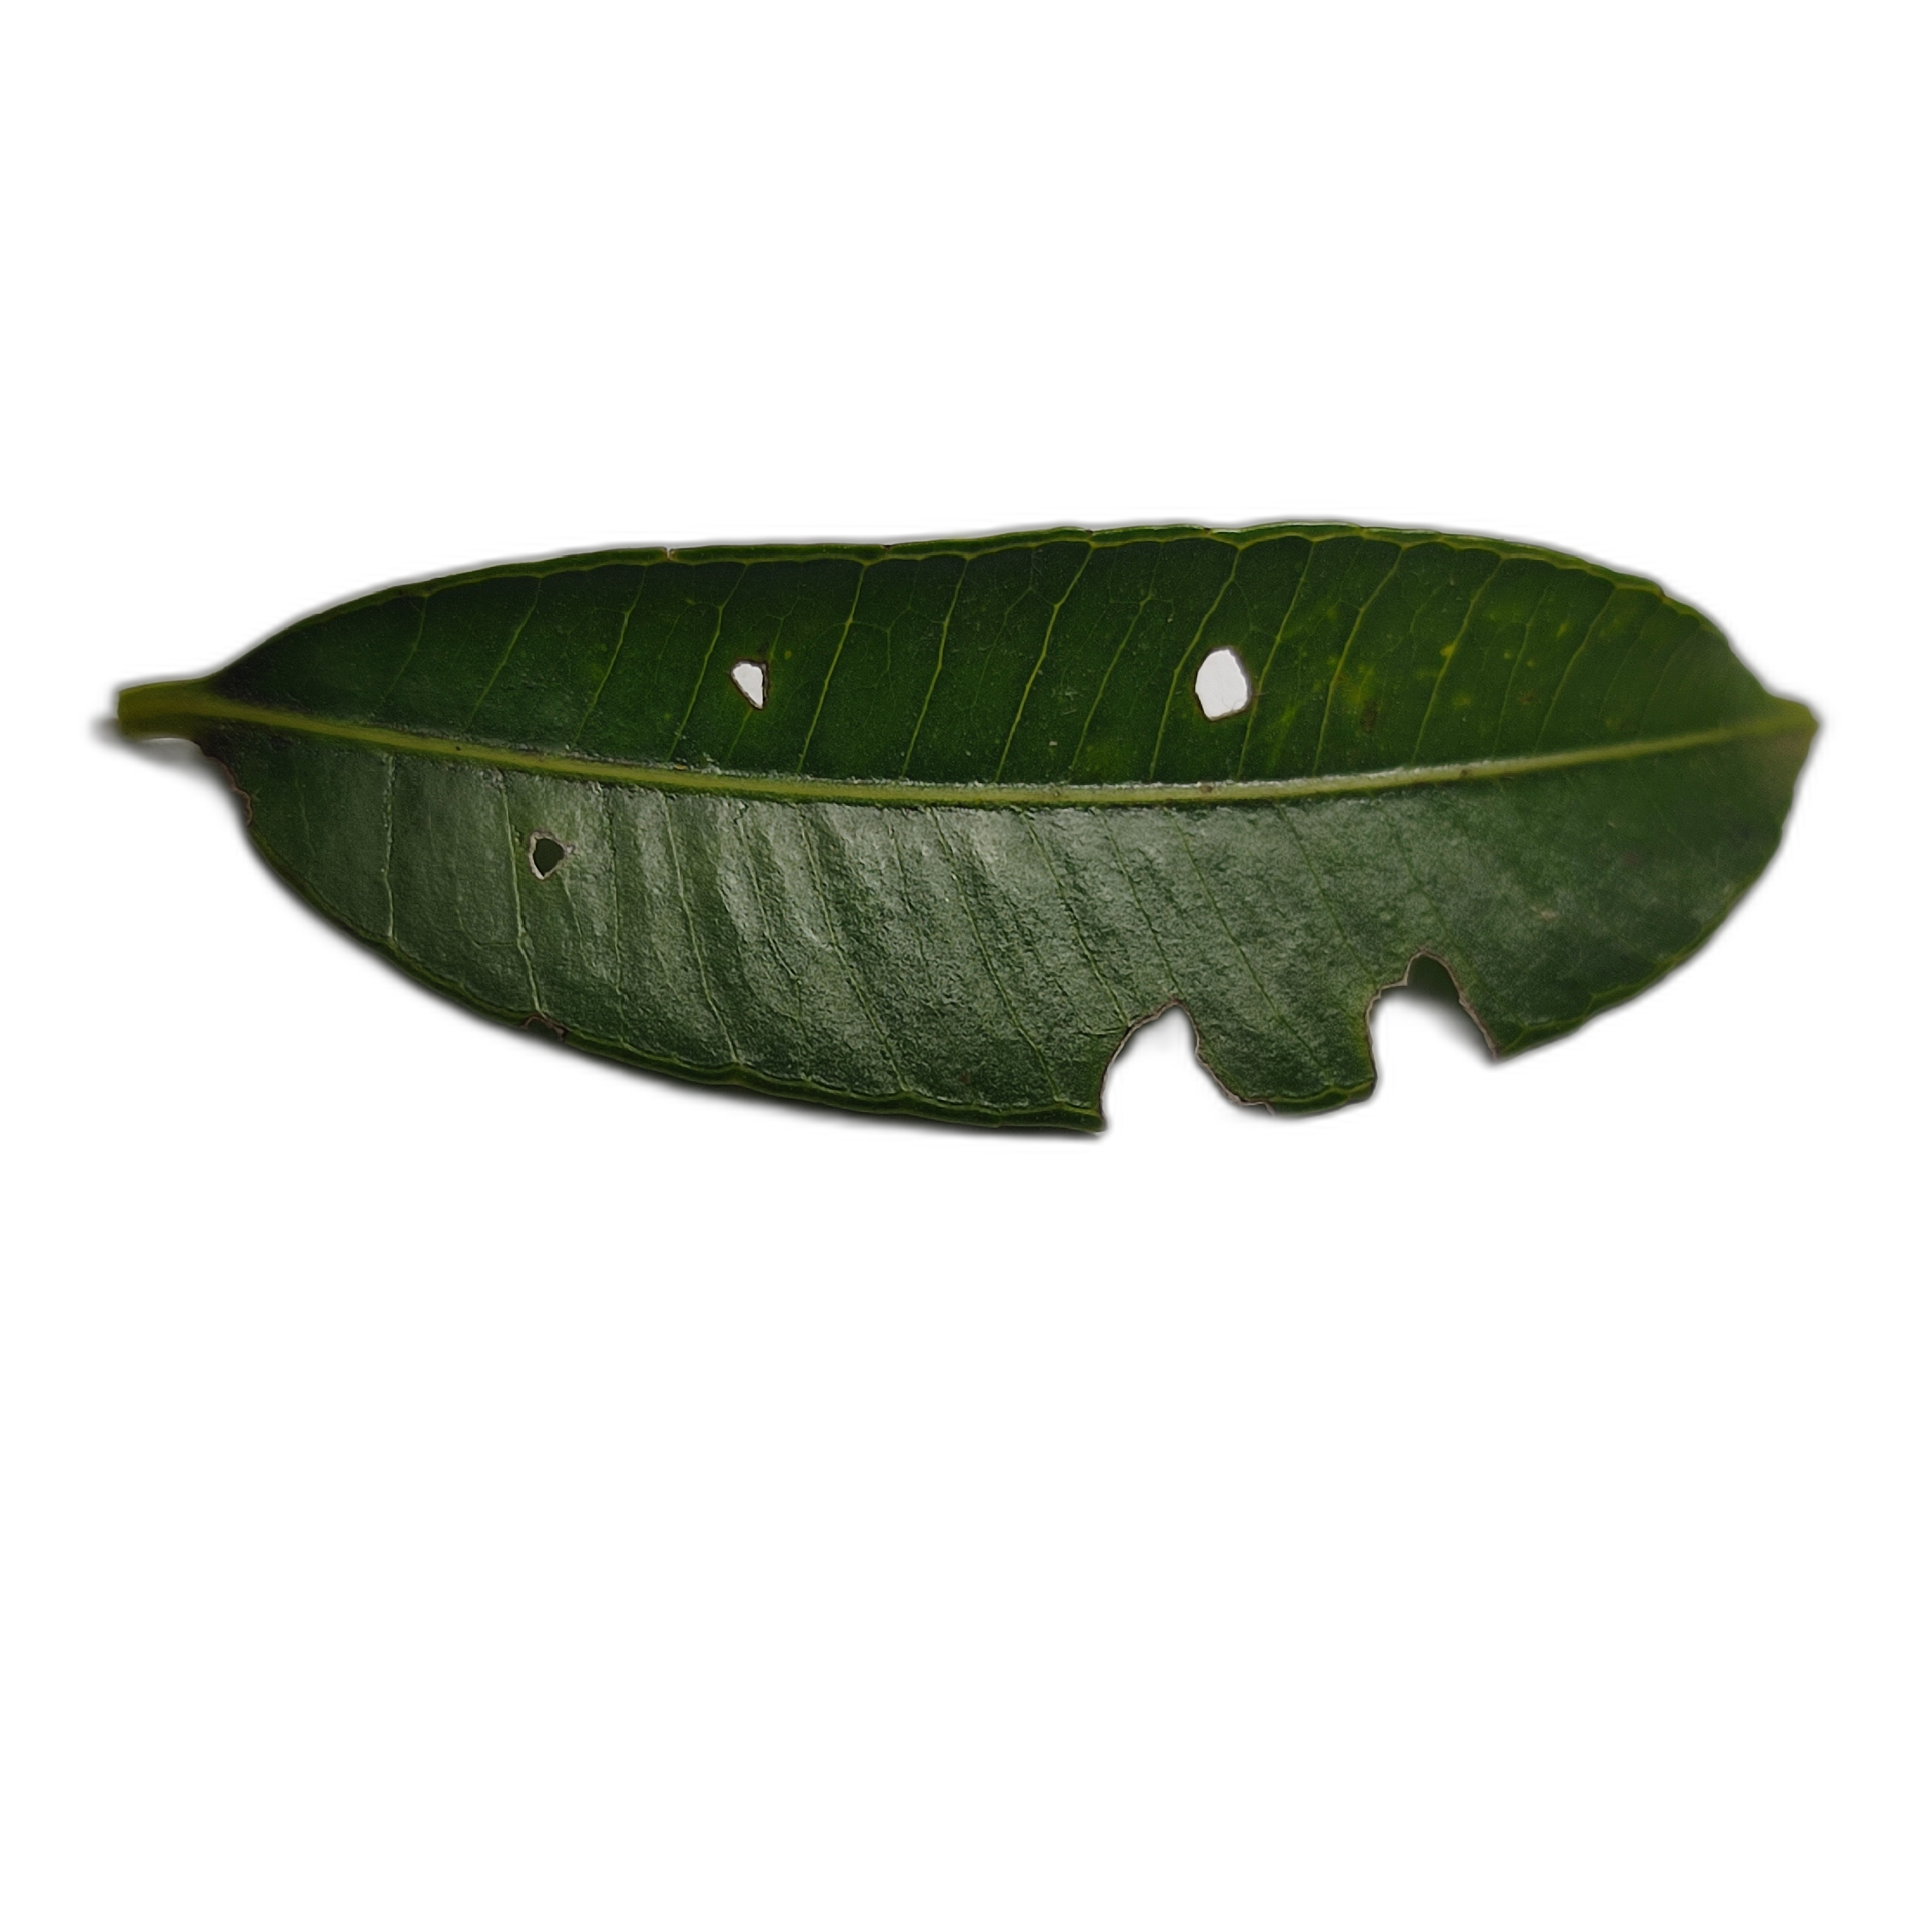
Label: not_healthy